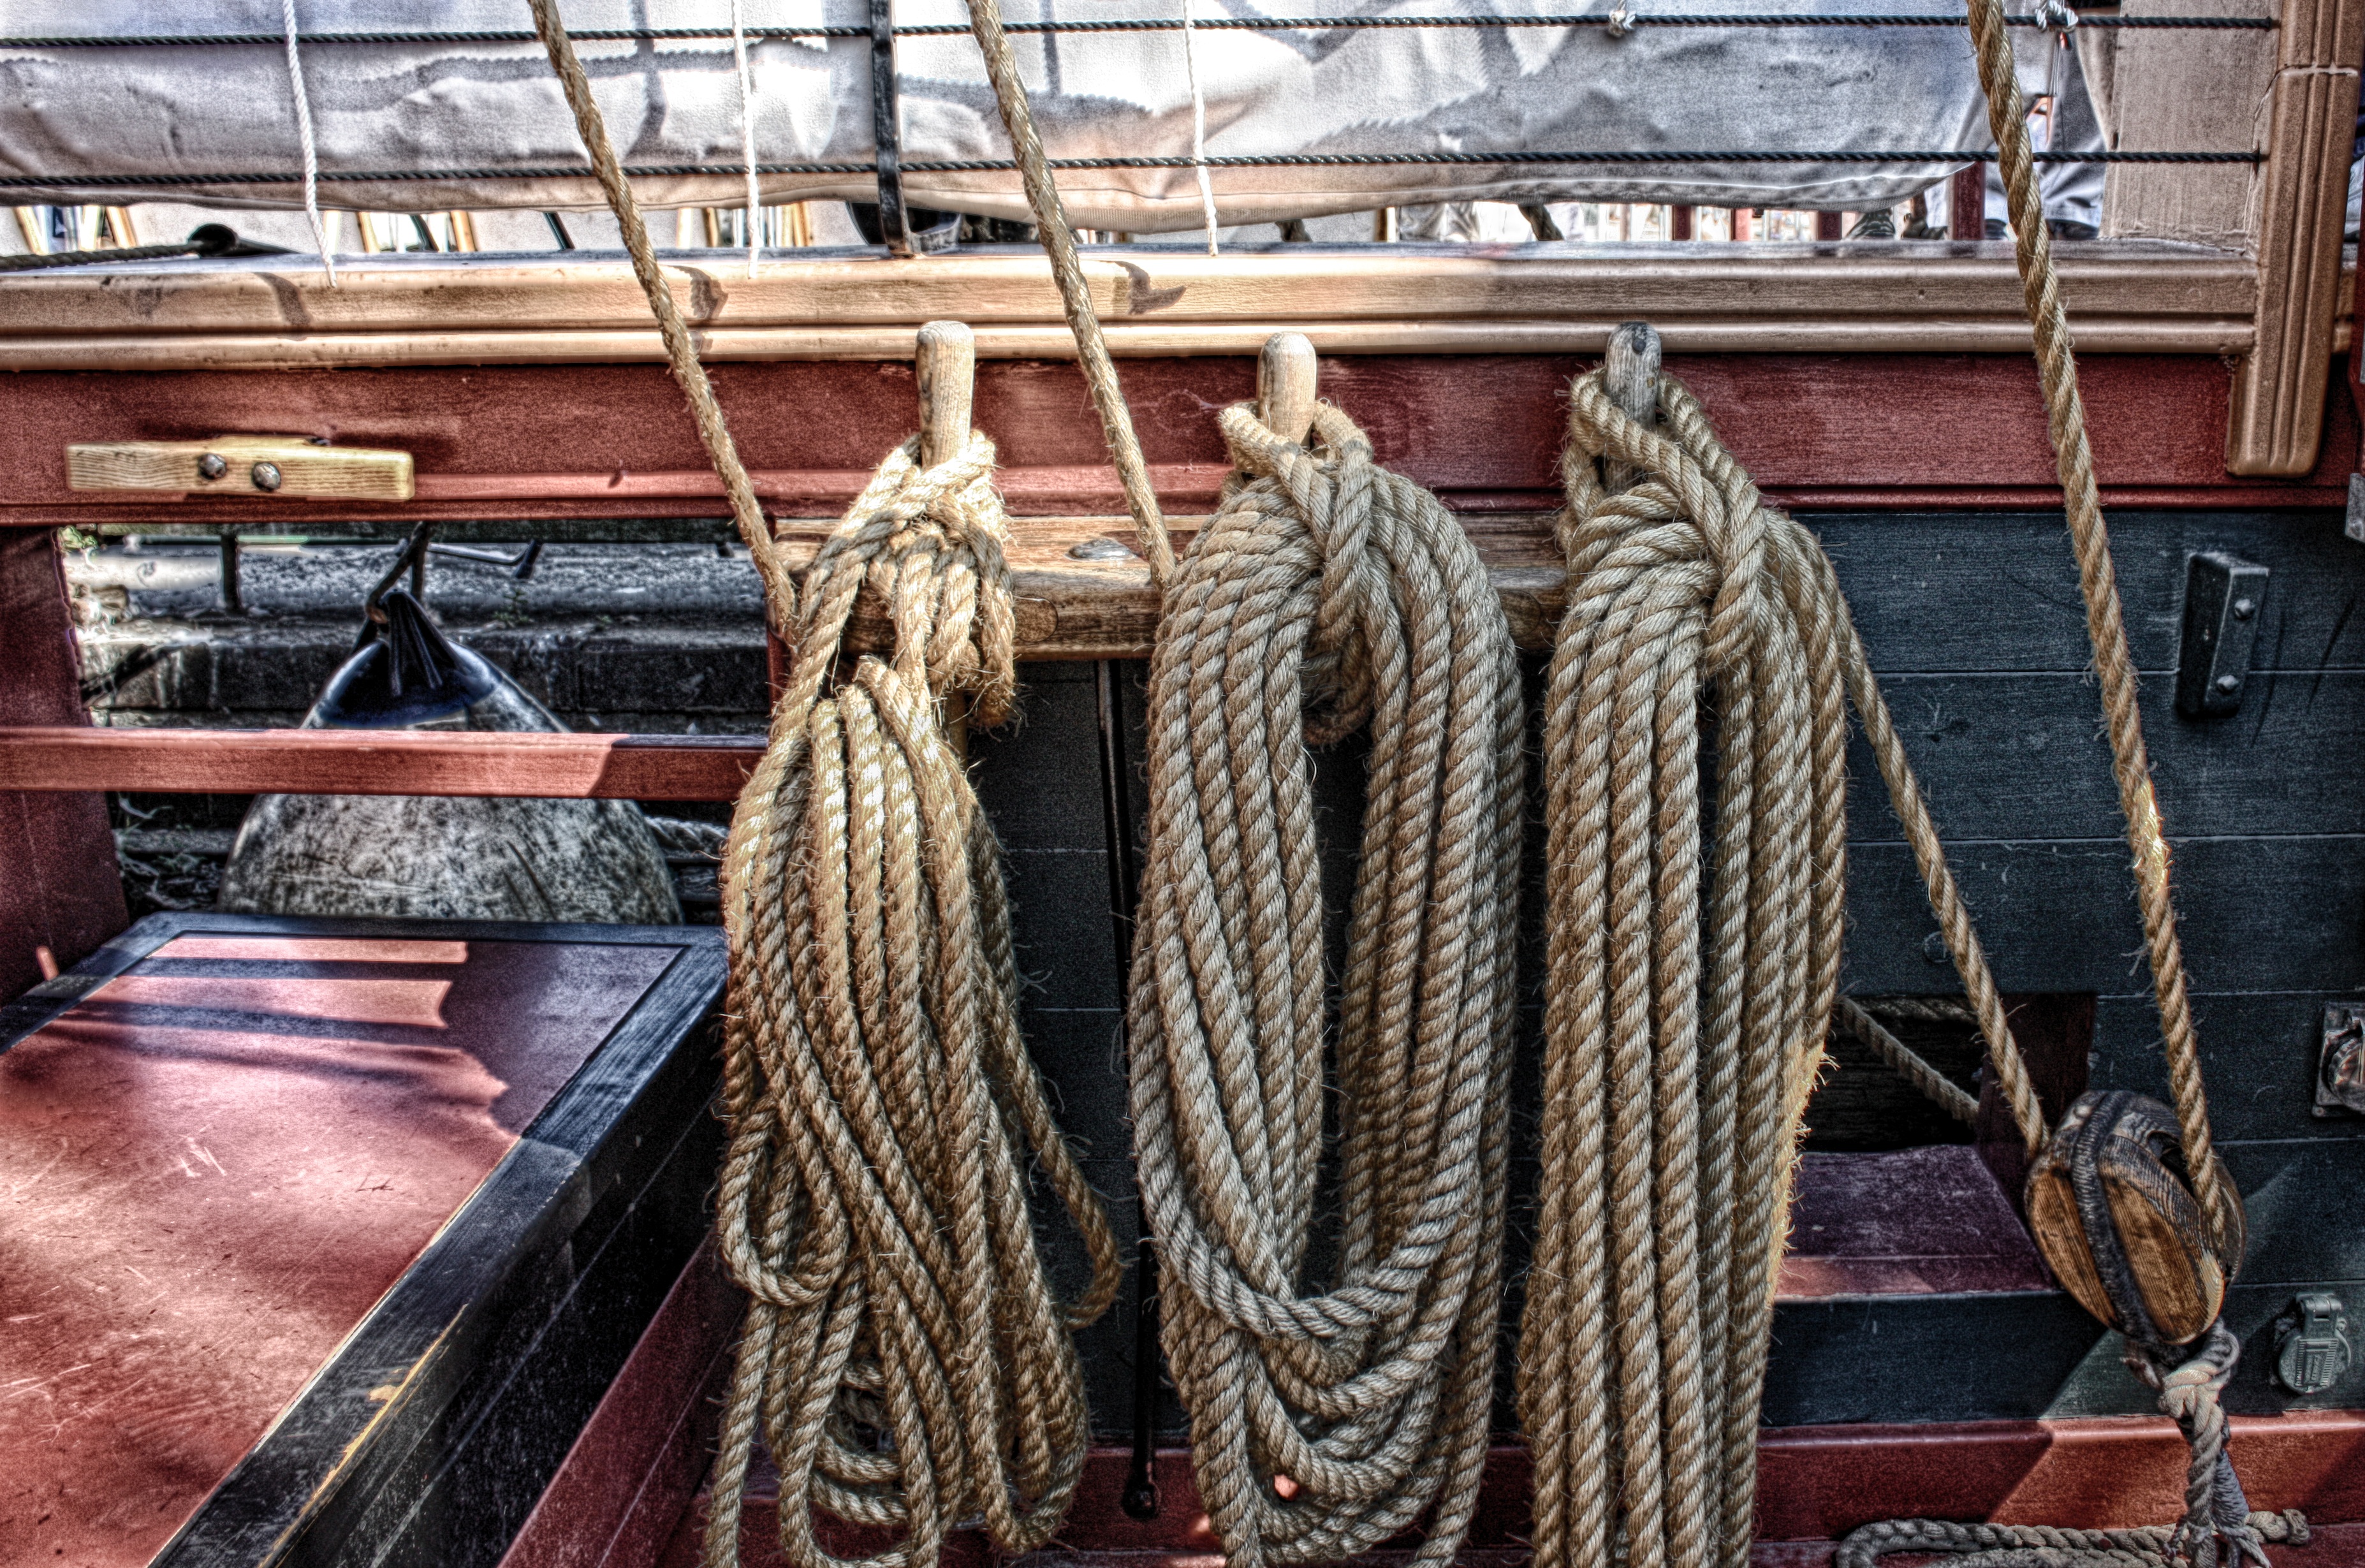
sea, wood, boat, old, ship, vessel, sailboat, material, textile, nautical, sail, ropes, tall ships